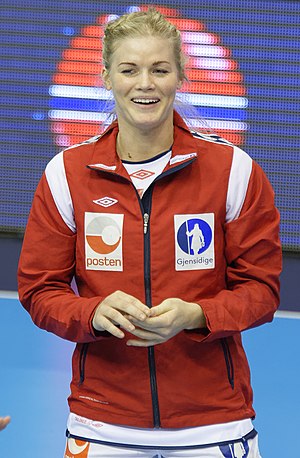
Veronica Kristiansen
Veronica Egebakken Kristiansen er en norsk håndboldspiller, der spiller for Győri Audi ETO KC og på det norske landshold. Hun kom til klubben i 2018. Hun har tidligere optrådt for Mjøndalen IF, Reistad, Vipers Kristiansand og Glassverket IF i hjemlandet og for FCM Håndbold i Danmark.